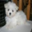
Label: dog